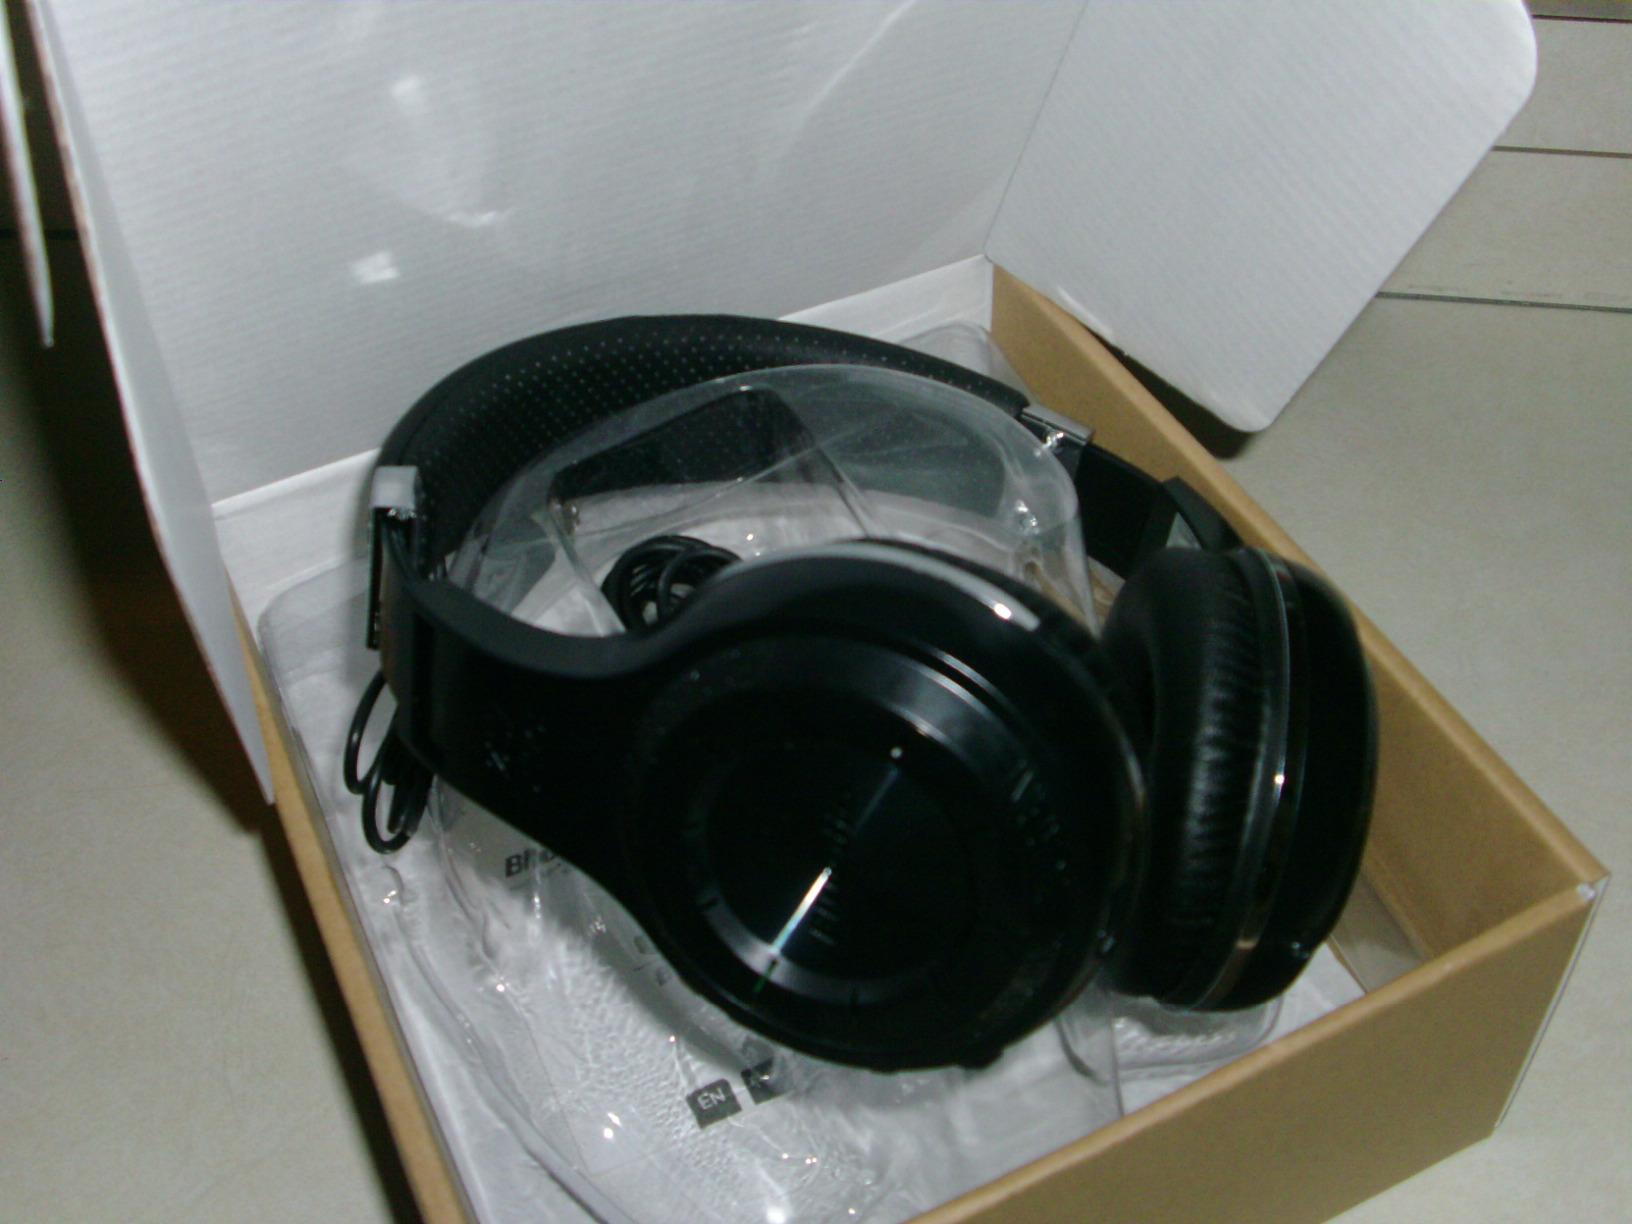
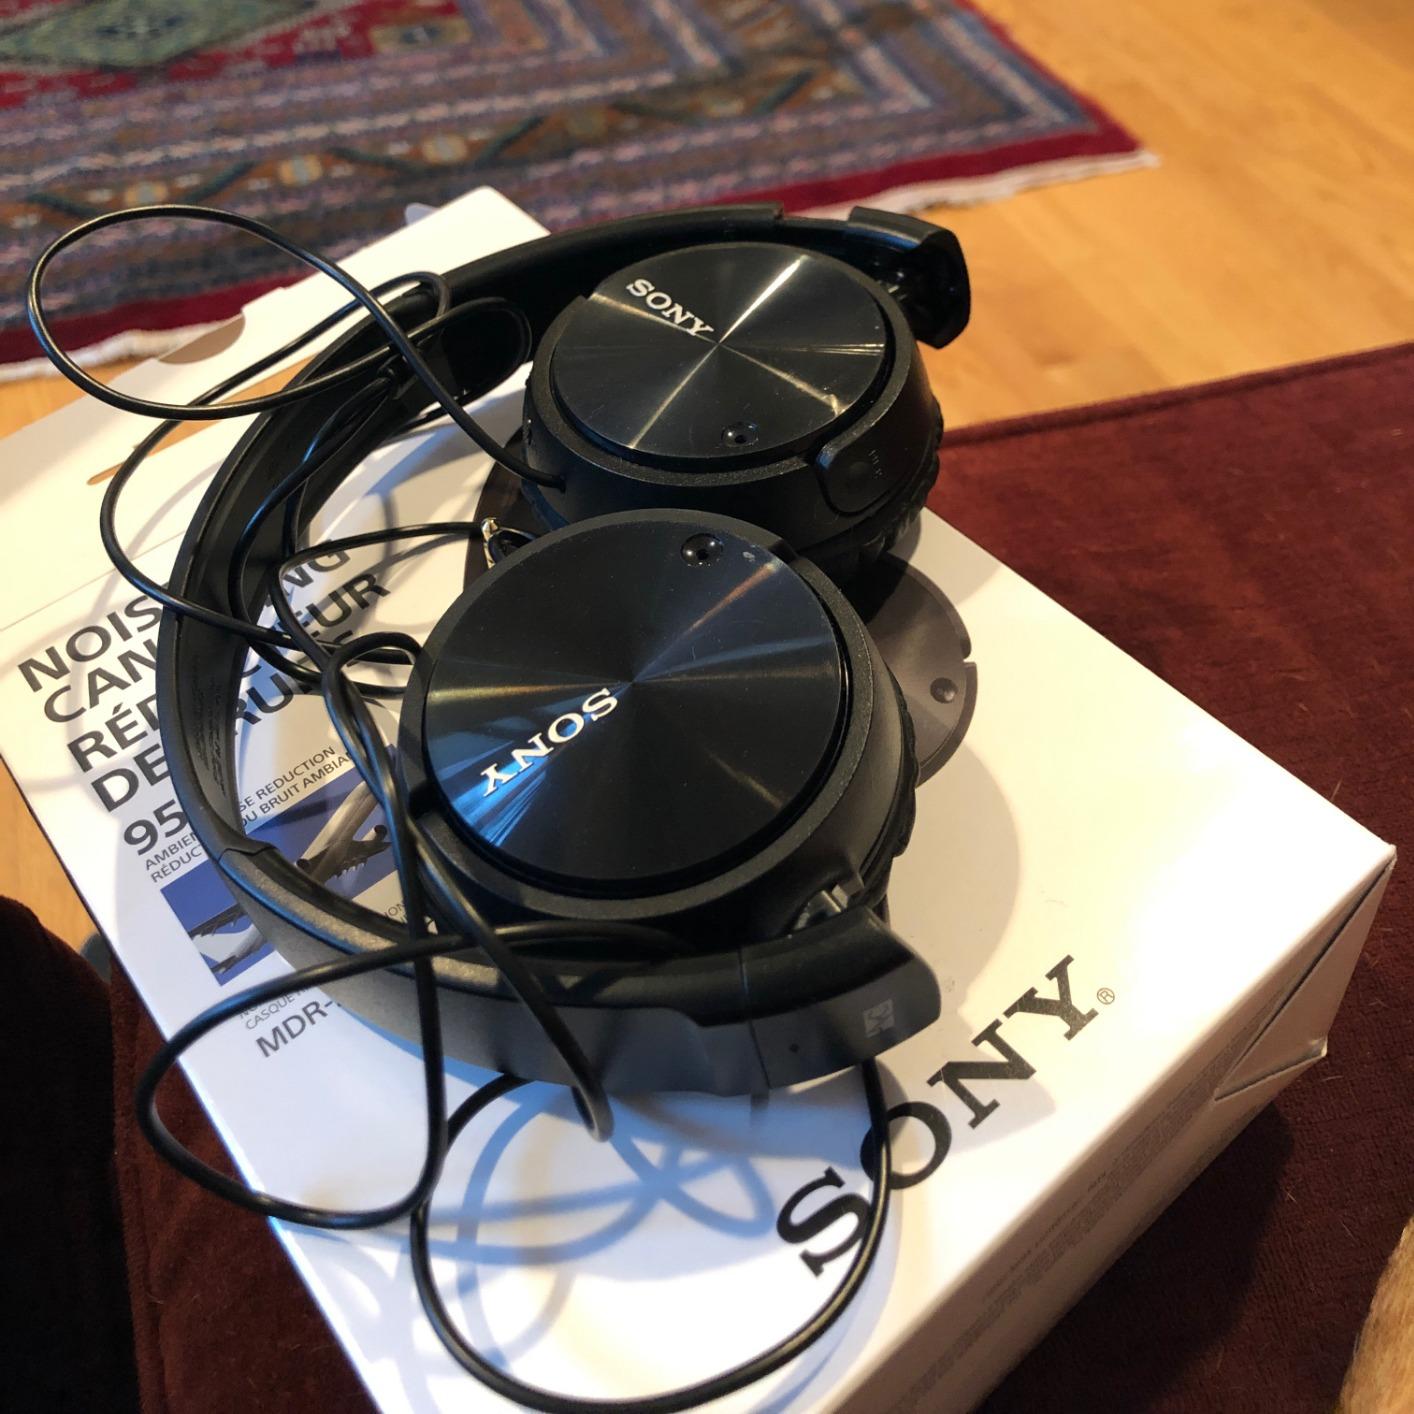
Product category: headphones
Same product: no